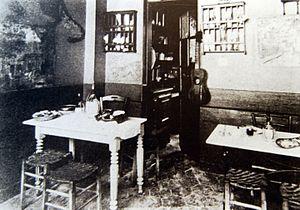
Amedeo Clemente Modigliani, né le 12 juillet 1884 à Livourne et mort le 24 janvier 1920 à Paris, est un peintre et sculpteur italien rattaché à l'École de Paris.